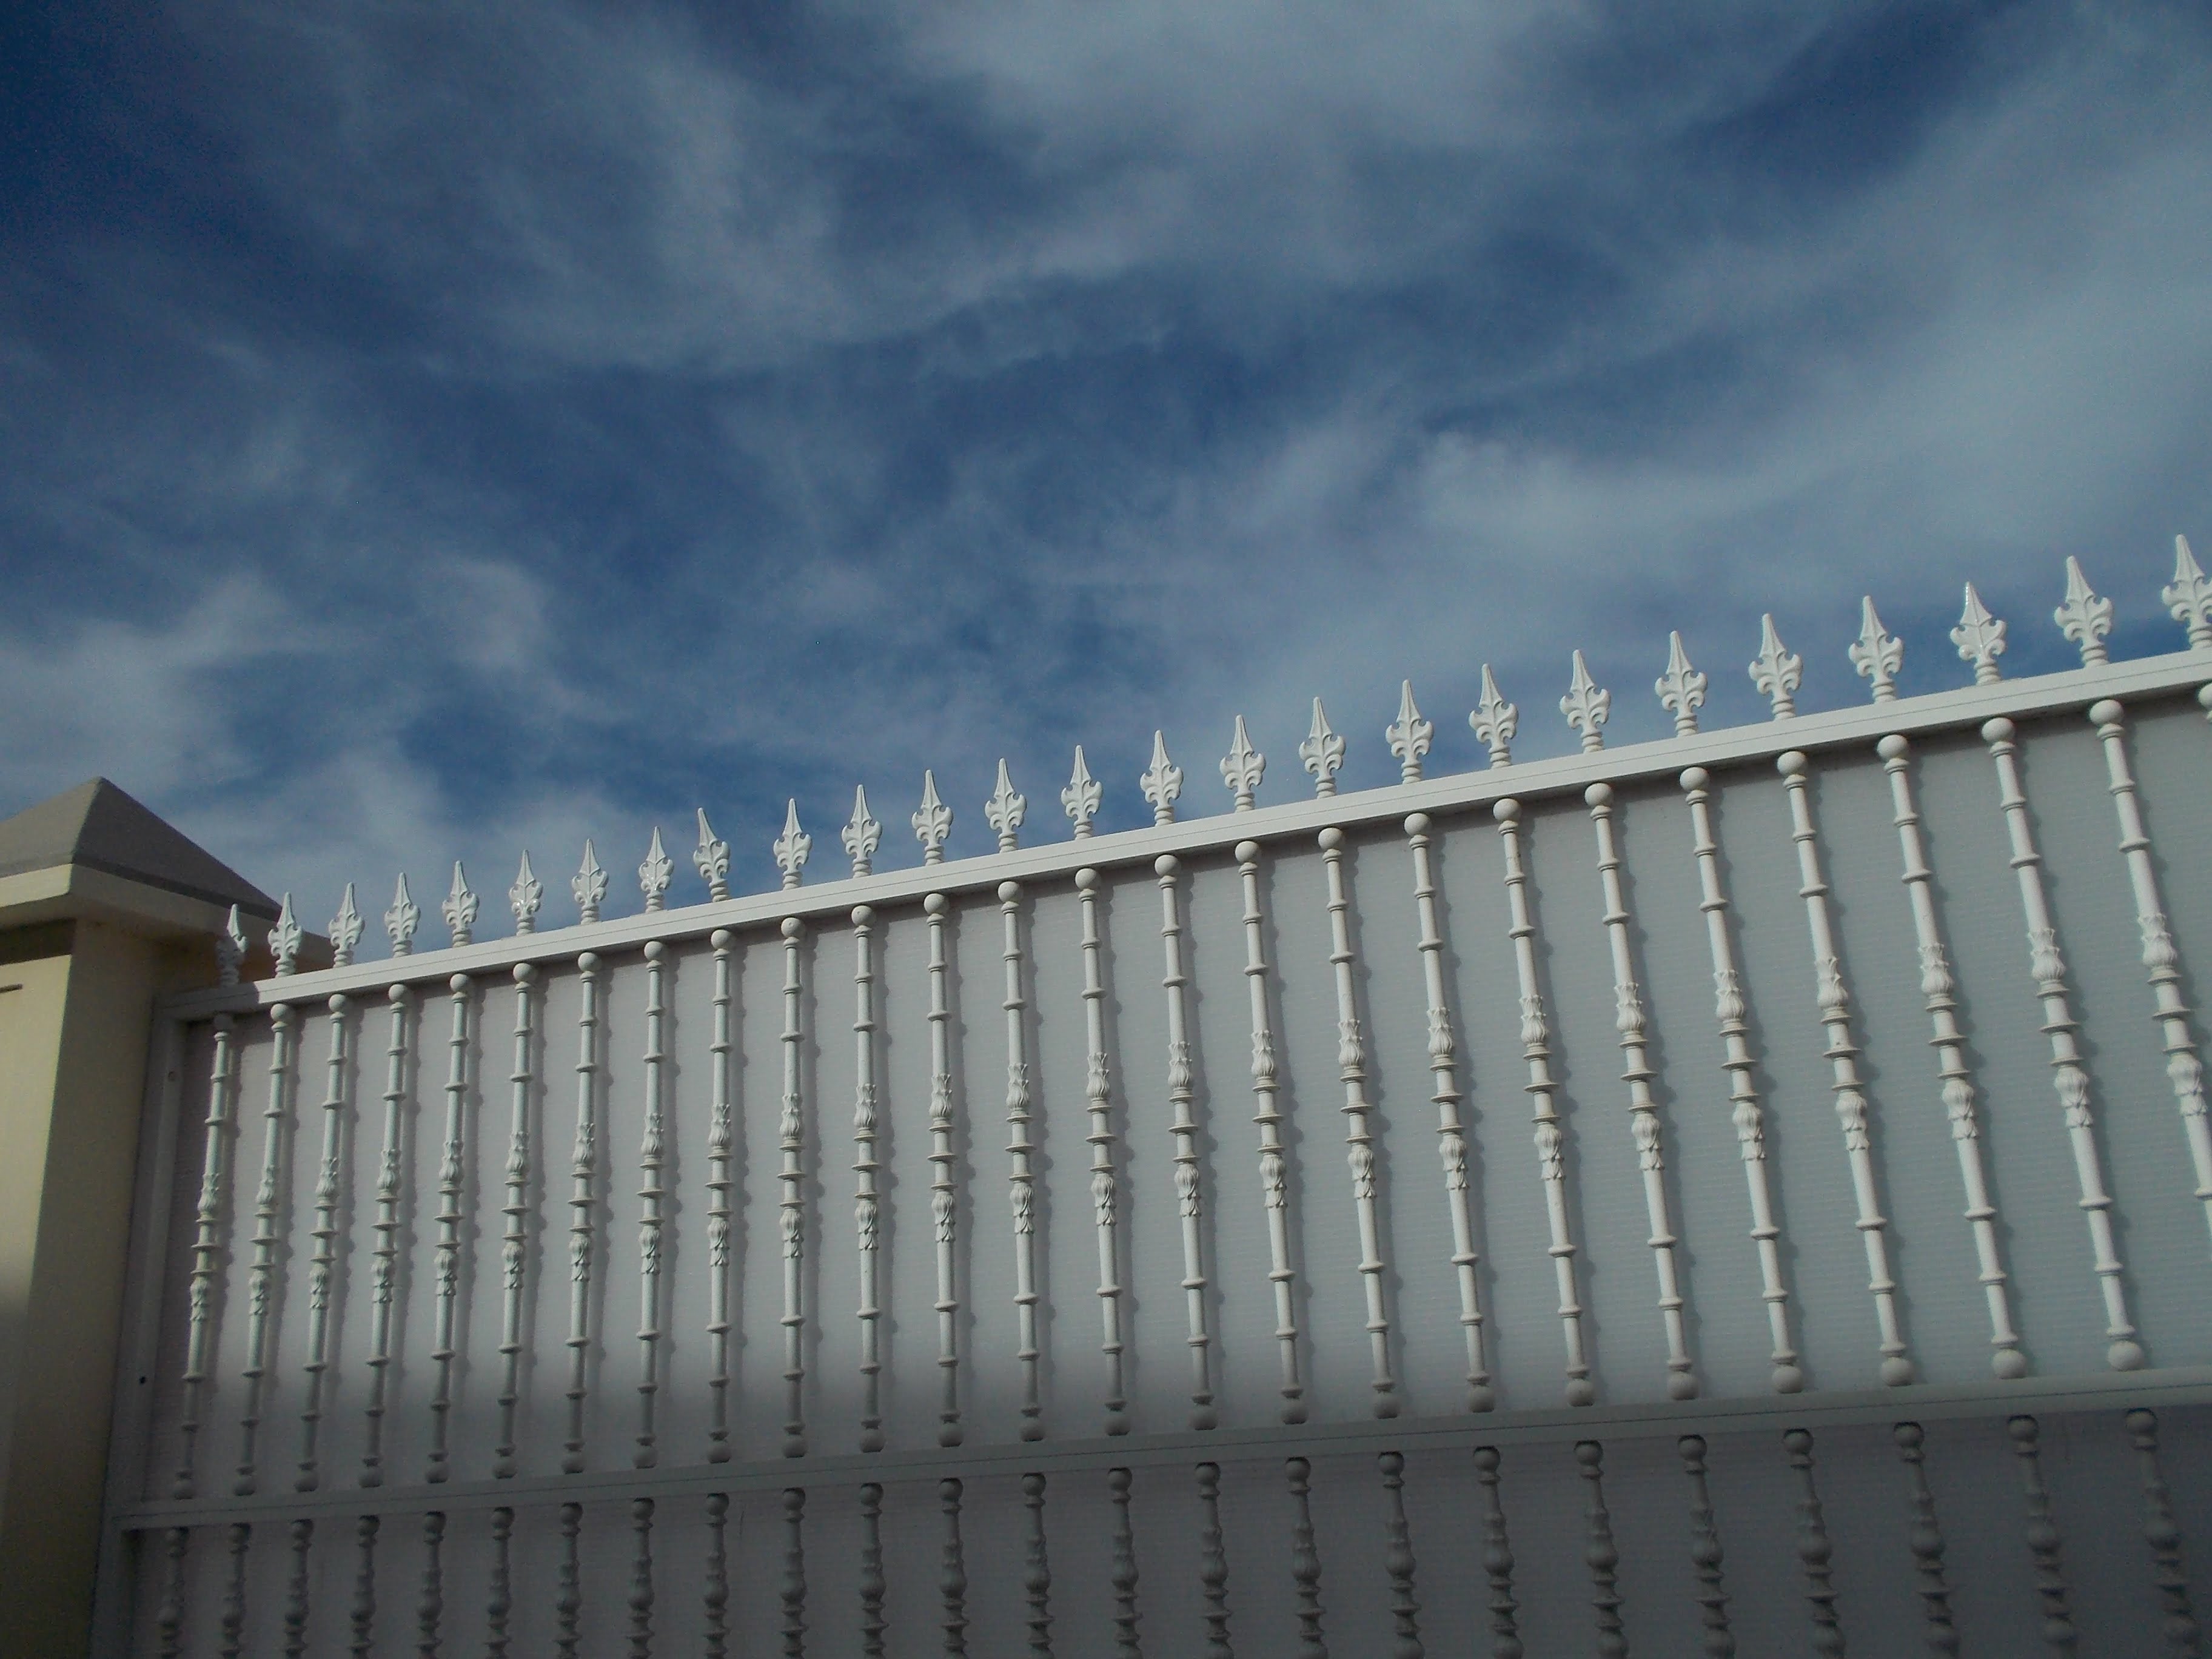
france, sky, daytime, blue, architecture, cloud, roof, building, facade